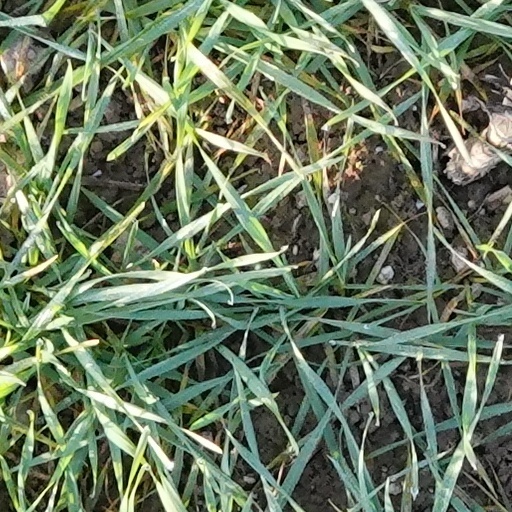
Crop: wheat